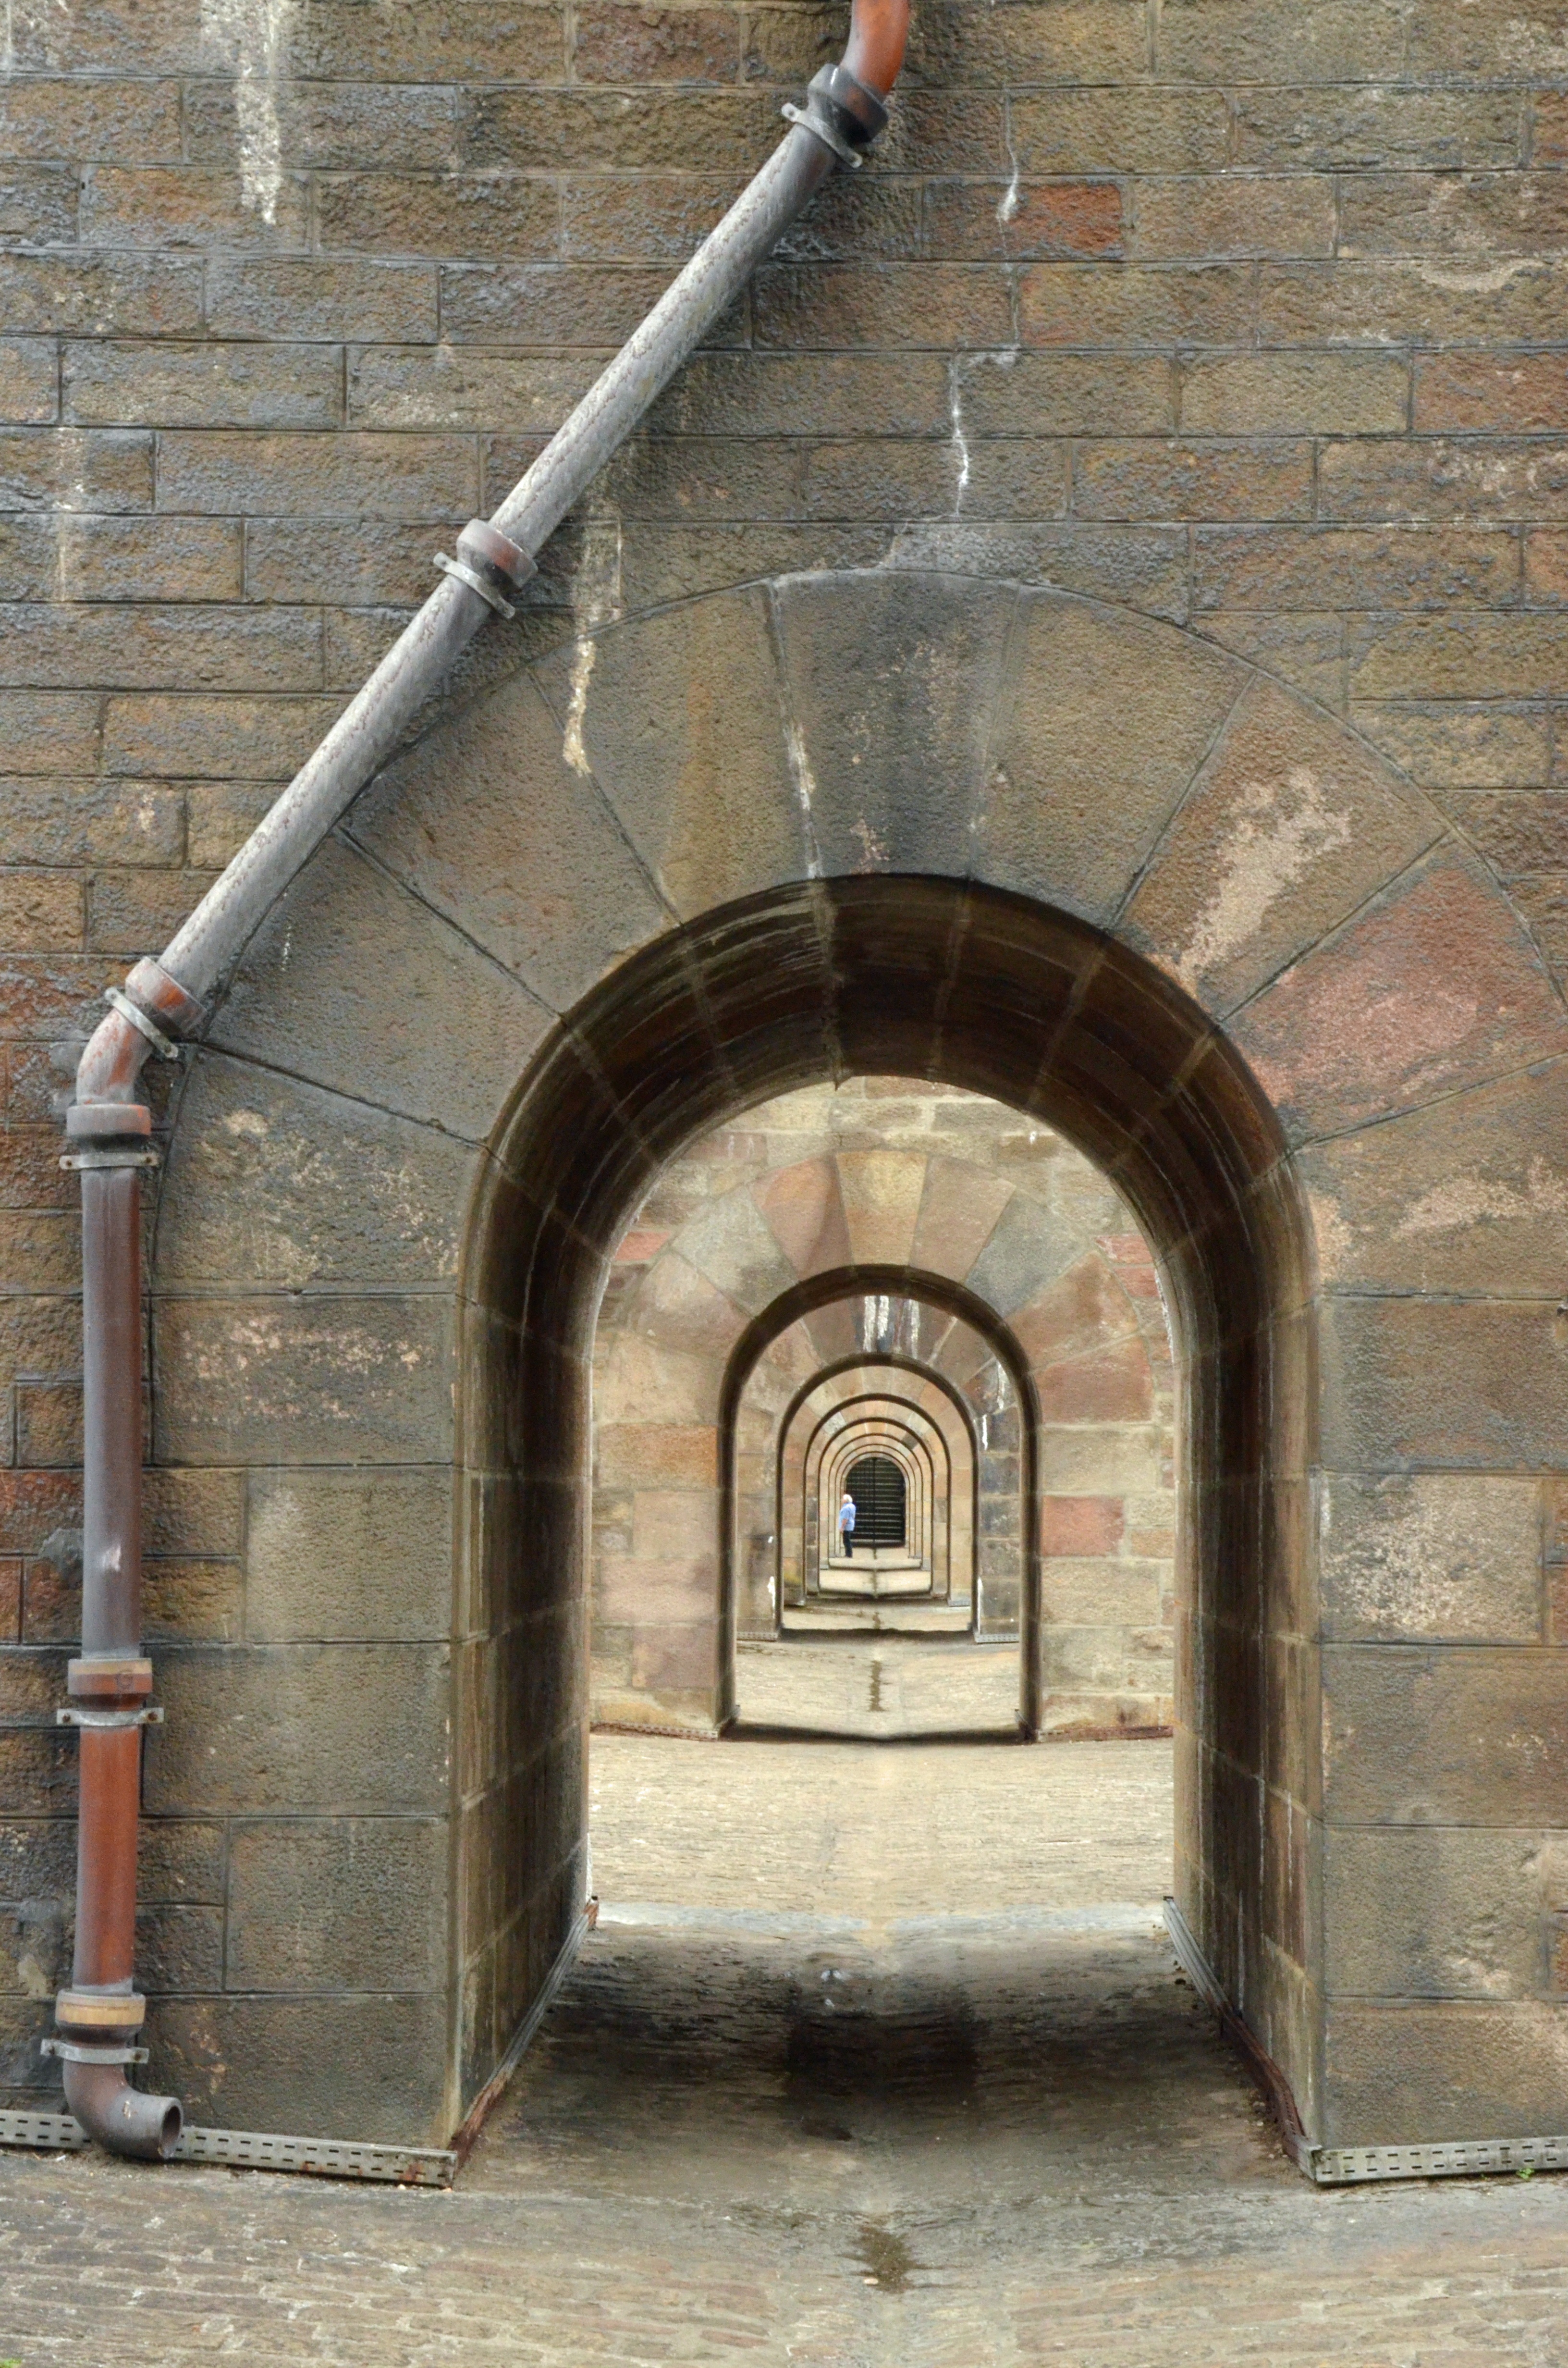
architecture, perspective, building, stone, arch, chapel, port, place of worship, monastery, synagogue, depth, repetition, middle ages, crypt, verte, ancient history